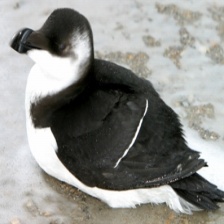
Species: RAZORBILL
Scientific name: ALCA TORDA